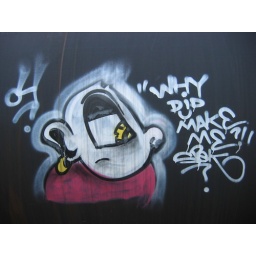
some freestly art on the side of a petroleum tanker train car in rodeo, ca